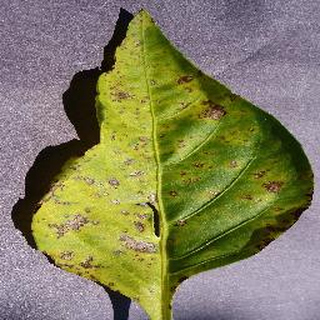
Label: bell_pepper_bacterial_spot